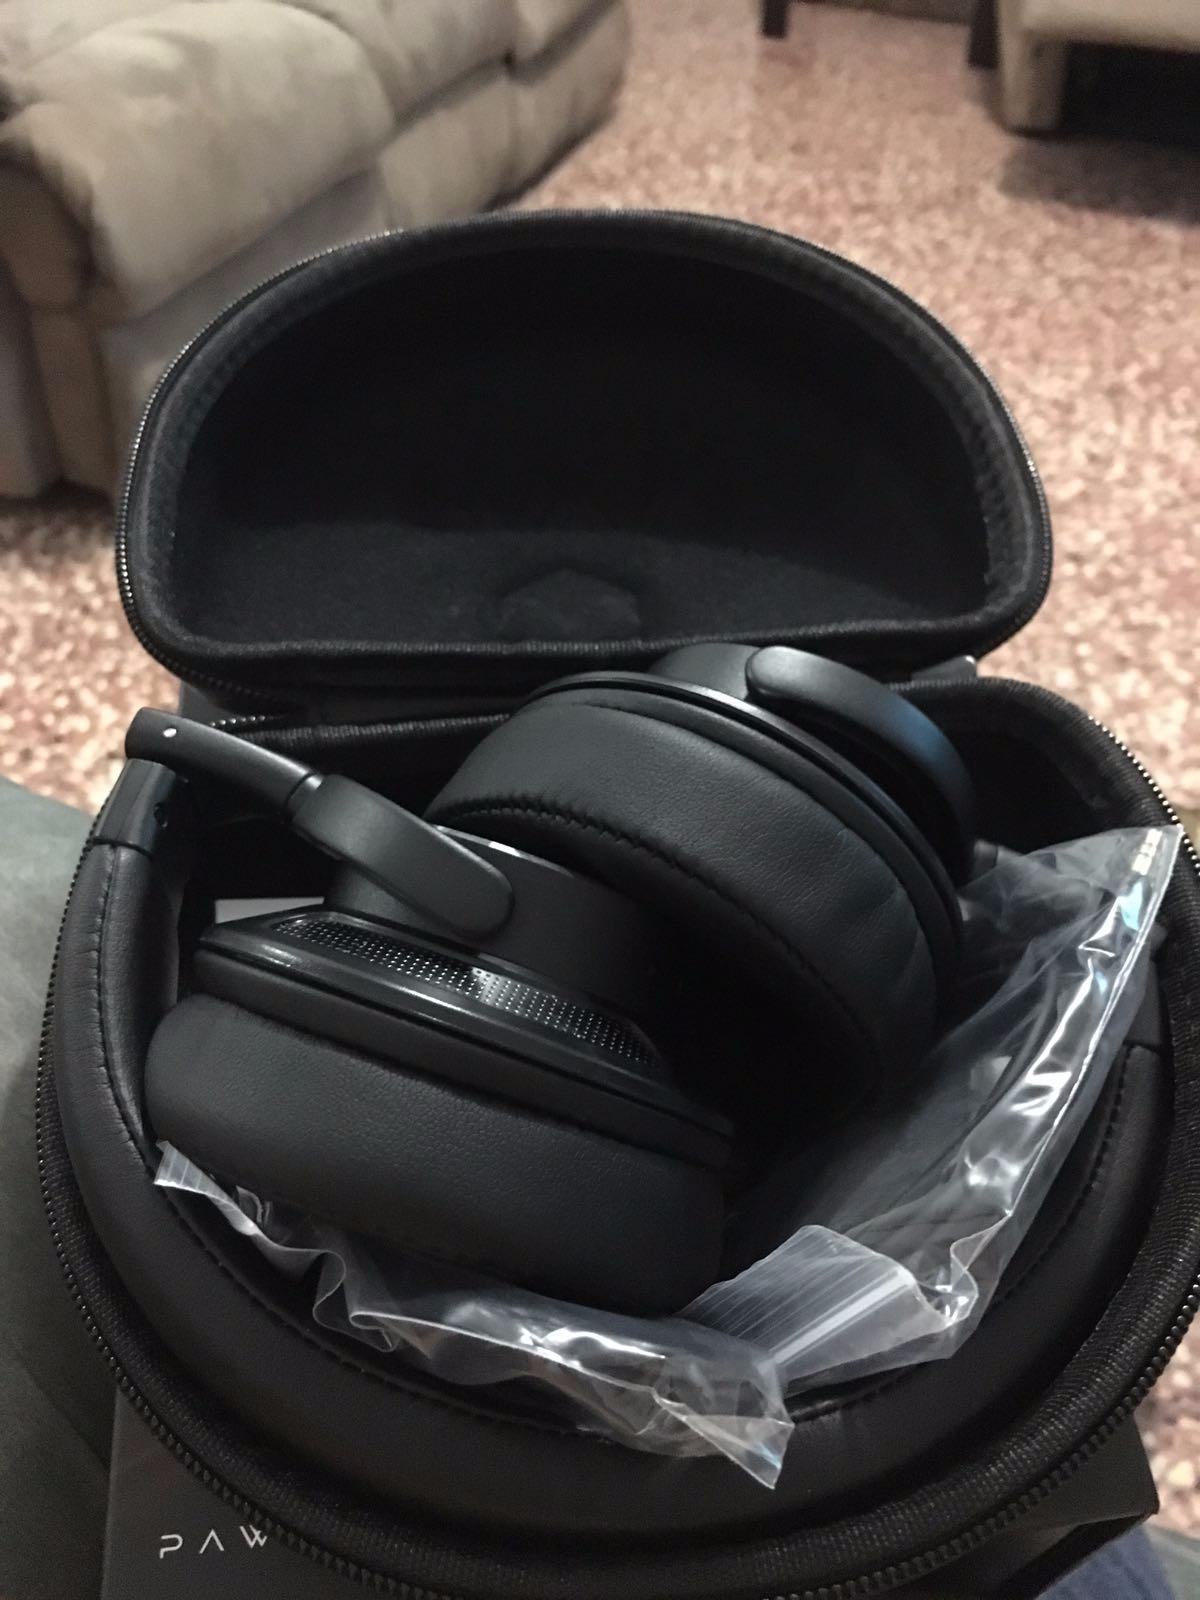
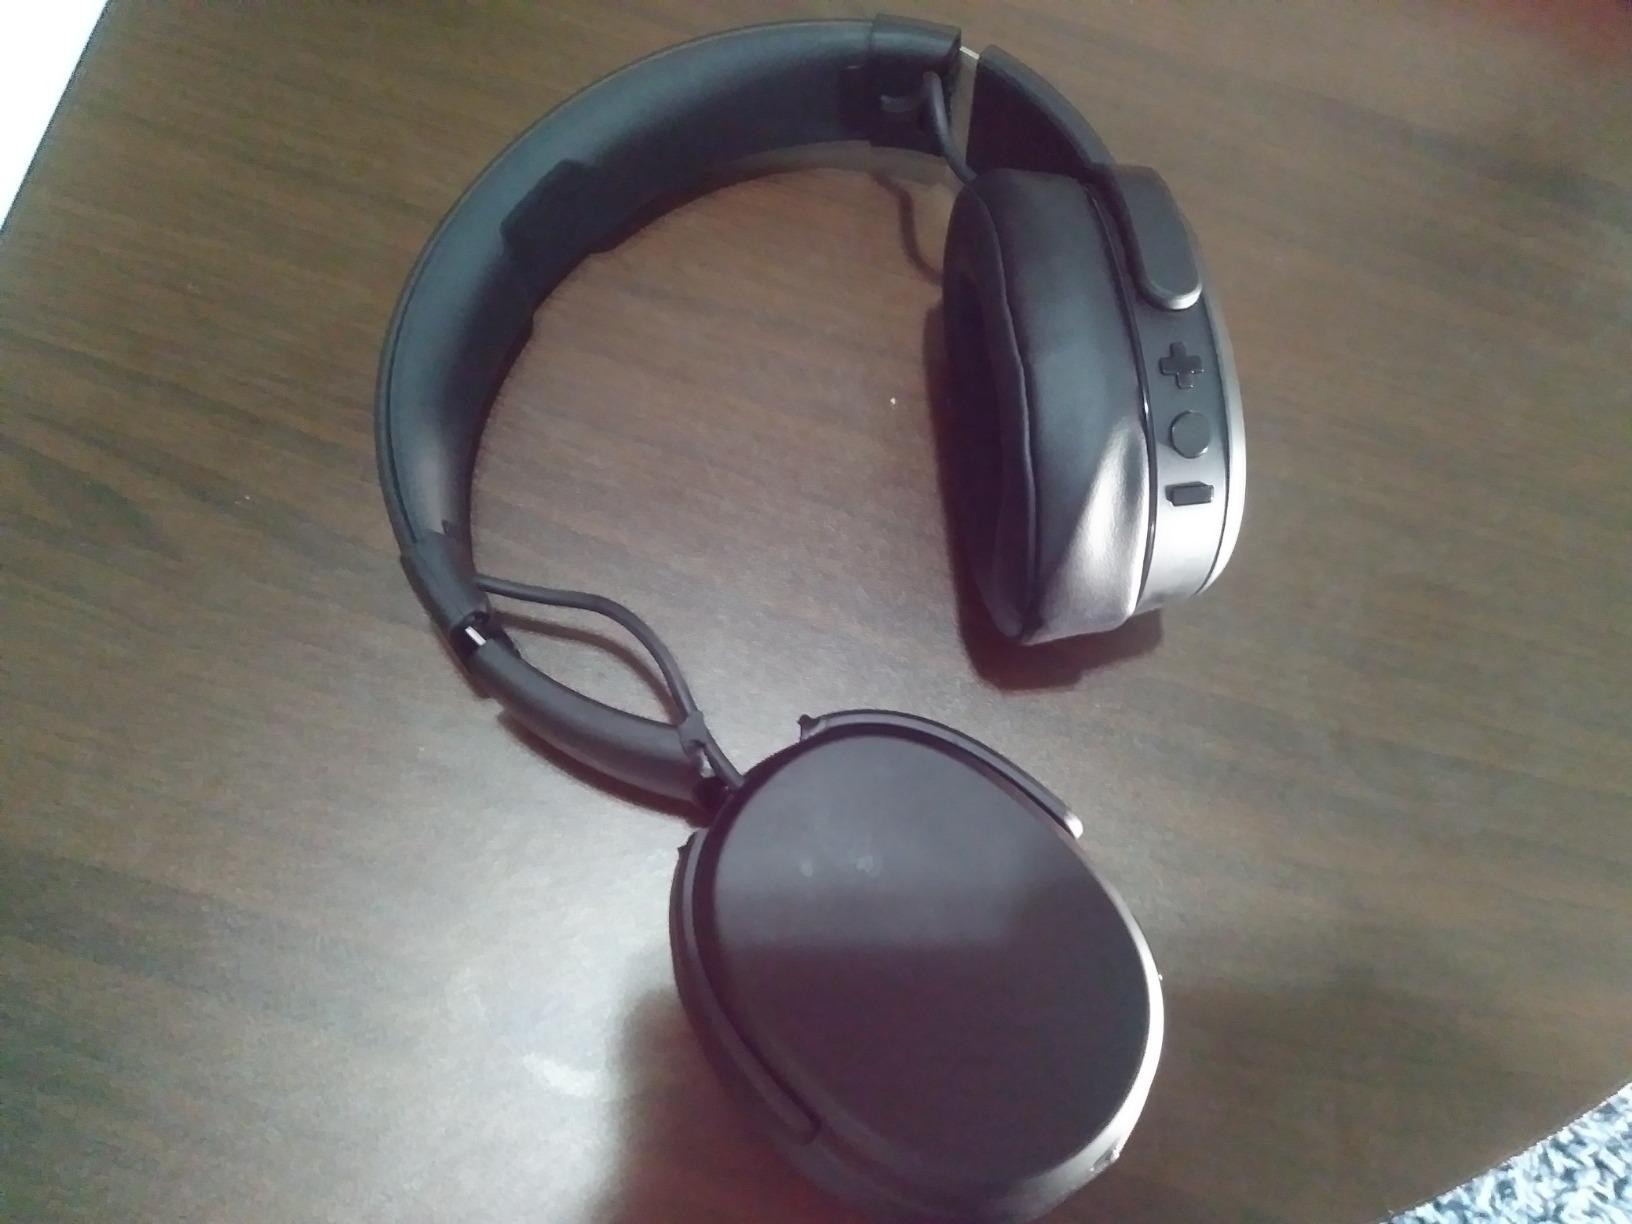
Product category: headphones
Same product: no